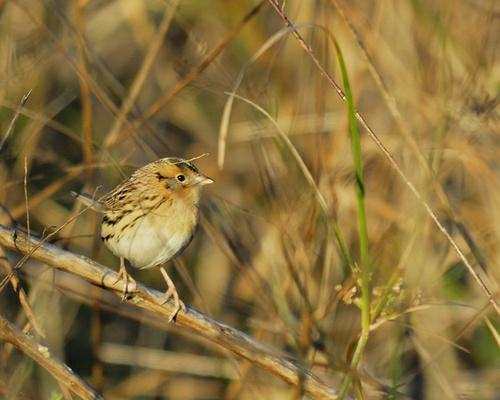
A photo of a le conte sparrow